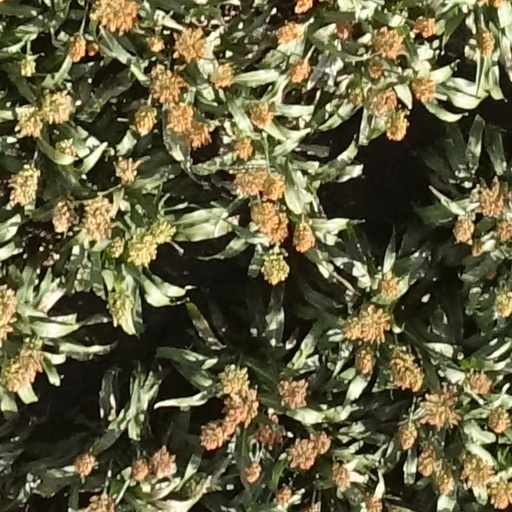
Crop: sorghum